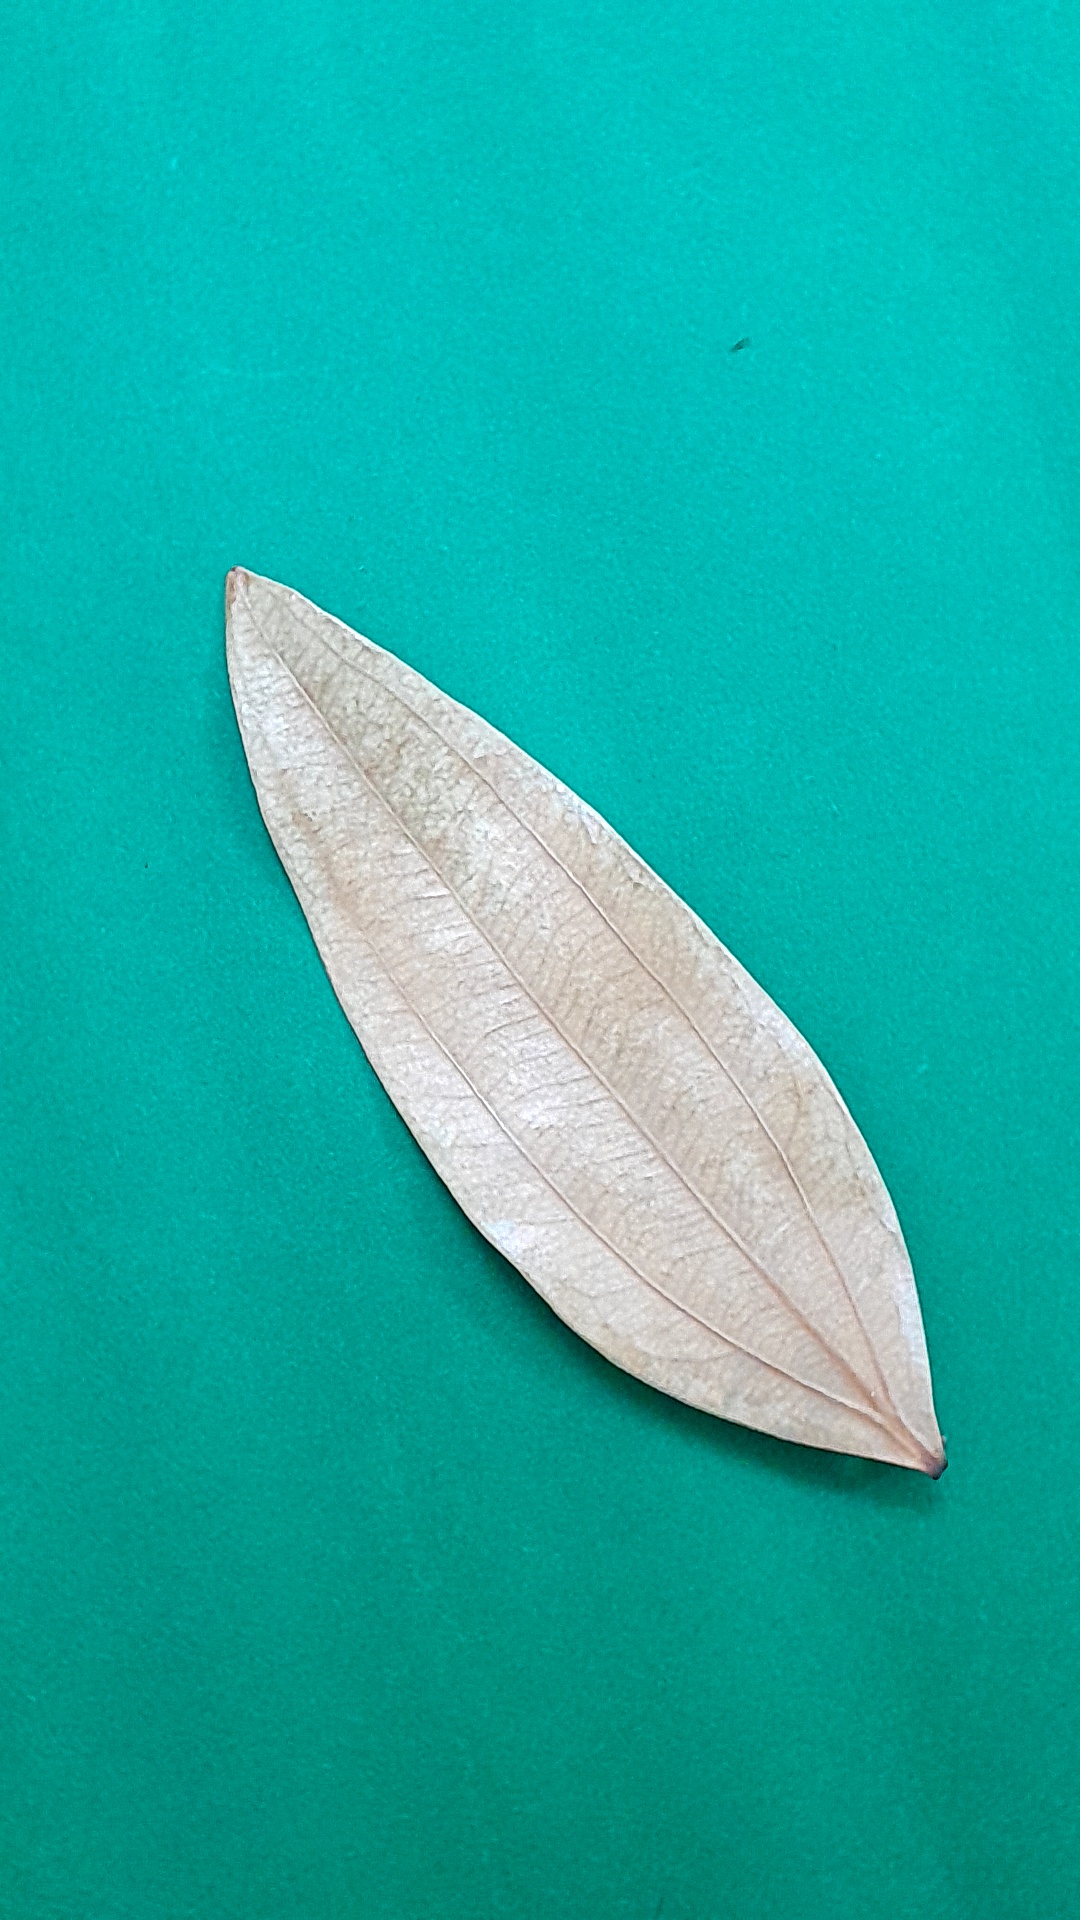
Label: Dry Leaf